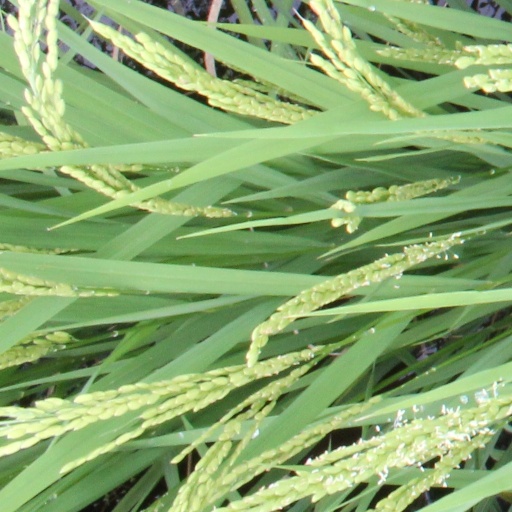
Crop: rice